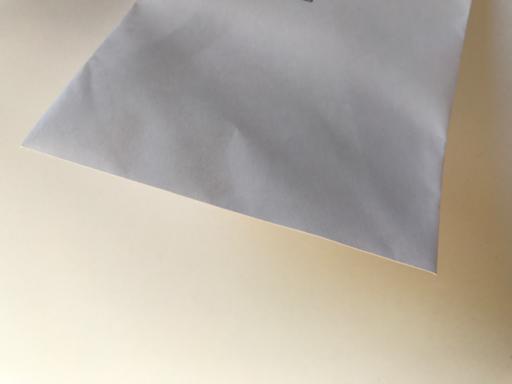
Label: paper